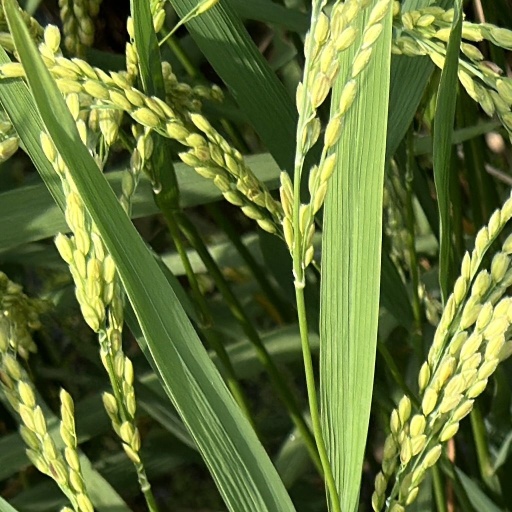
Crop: rice